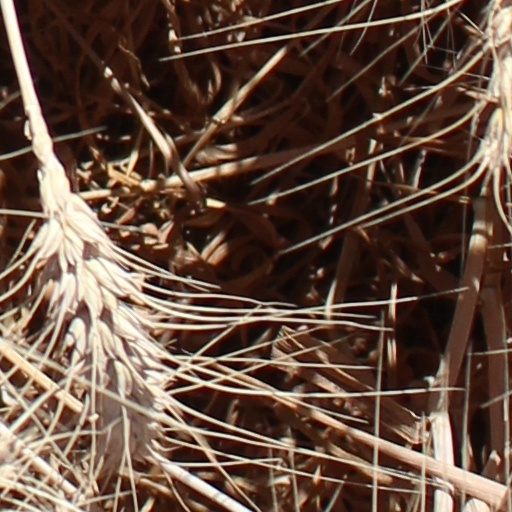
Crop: wheat